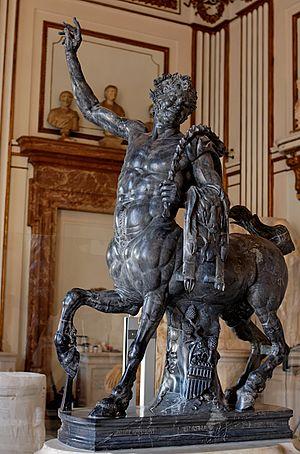
Jeune Centaure d'Aristéas et Papias d'Aphrodise
Les Centaures de Furietti sont une paire de sculptures en marbre gris-noir d'époque hellénistique ou romaine. L'un est un centaure mûr, barbu et âgé, avec une expression peinée, et l'autre un jeune et souriant centaure avec le bras levé. Ils sont des exemples remarquables de groupe de sculptures antiques à motifs variés.